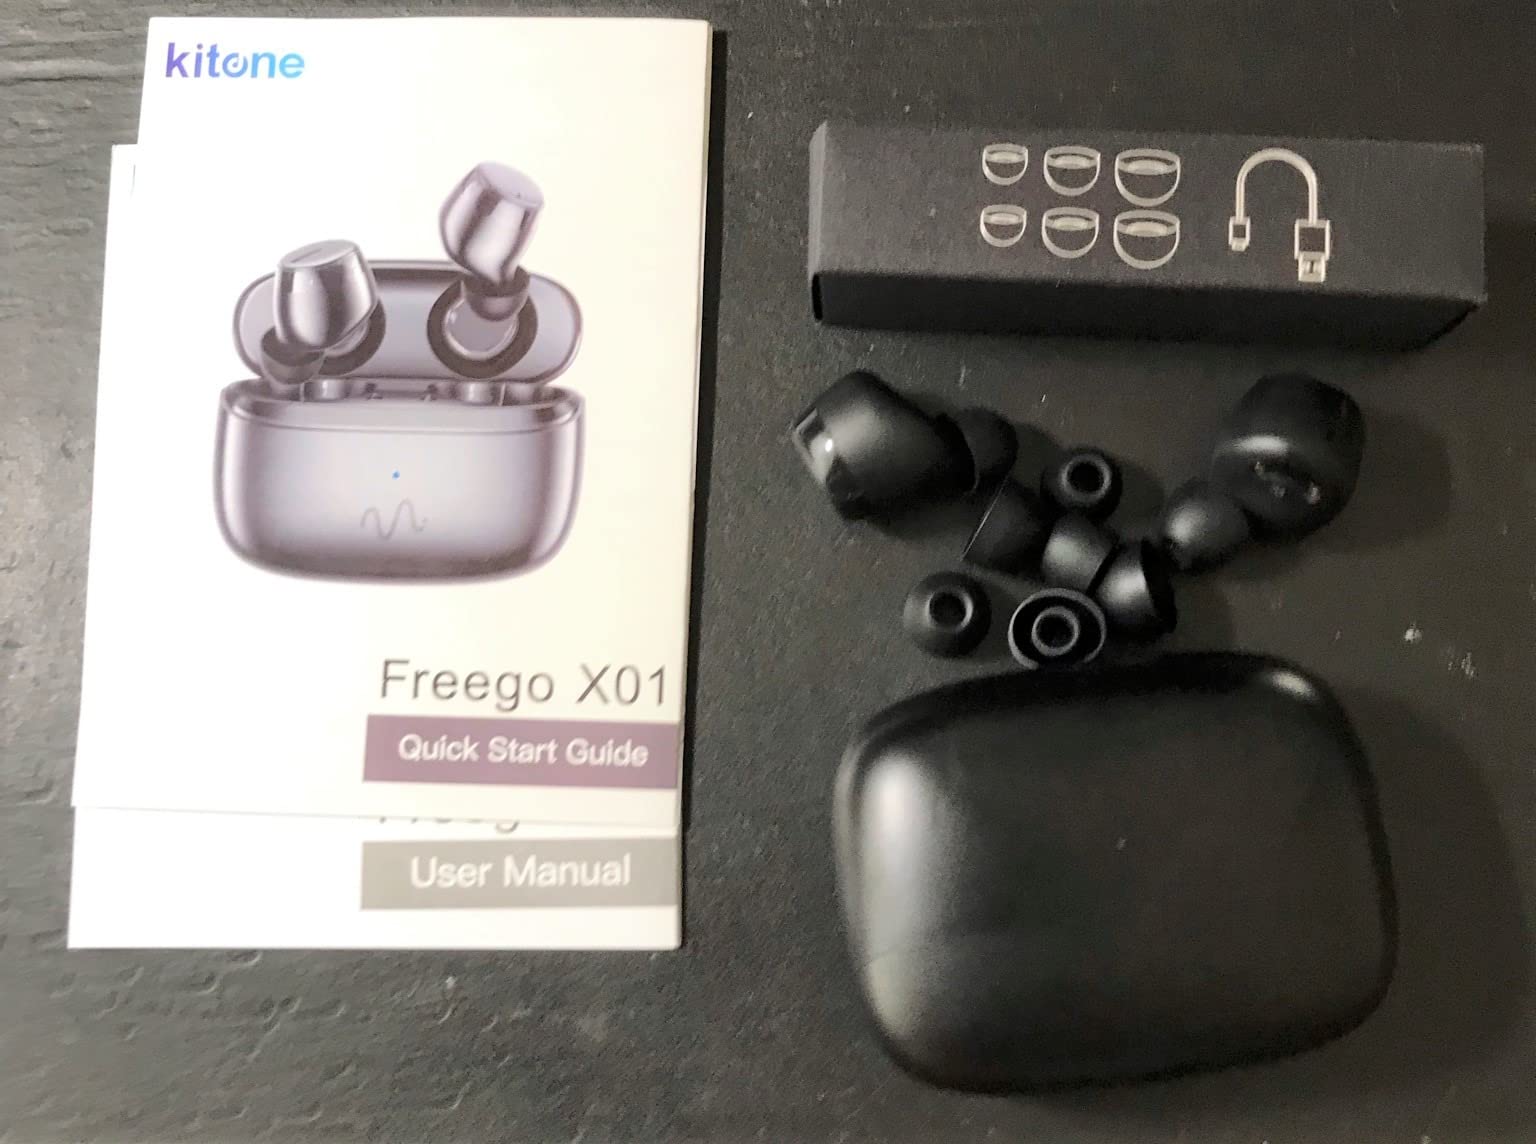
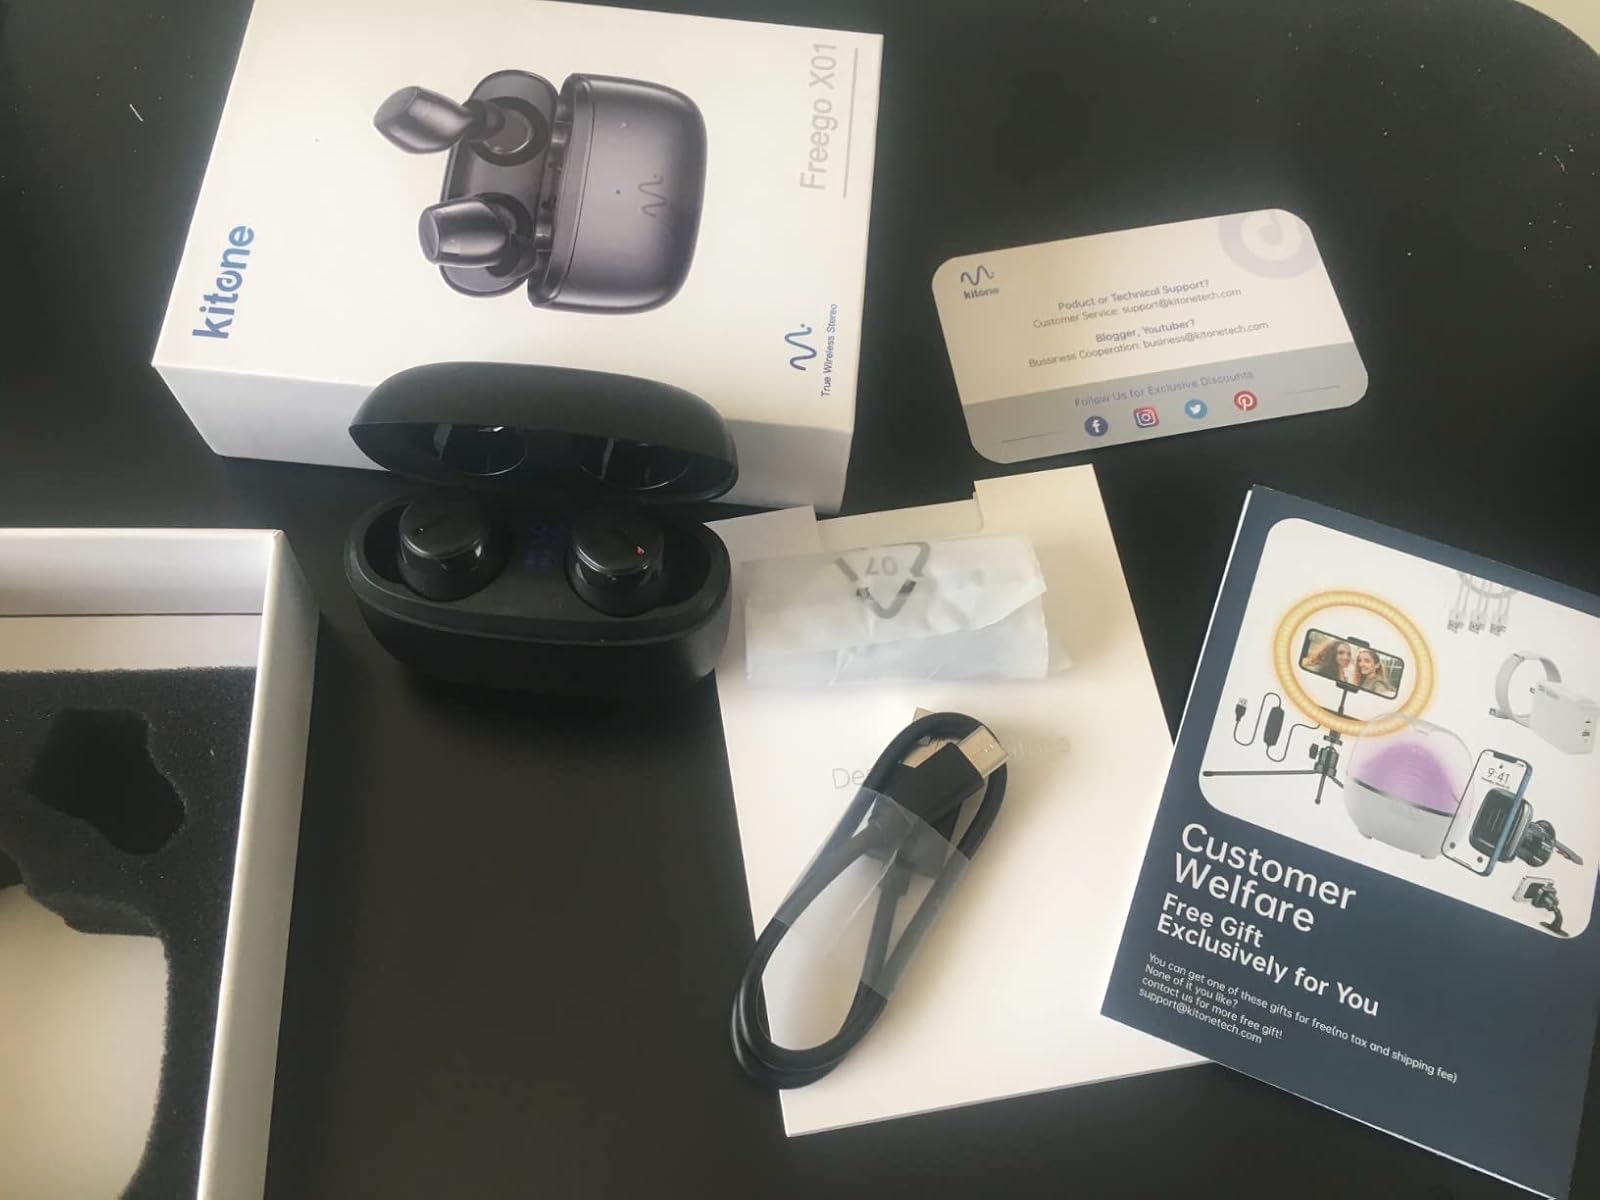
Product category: earbuds
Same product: yes